BellTel Lofts

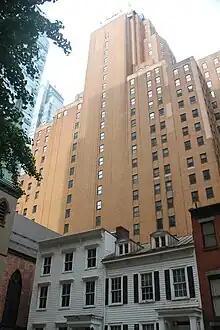
Seen from Duffield Street to the east

In September 1929, the New York Telephone Company announced that it had acquired twelve houses at the northeast corner of Willoughby and Bridge Streets, occupying a lot measuring . The houses were to be replaced by a 23-story building at 101 Willoughby Street, which was to cost $4.5 million. New York Telephone would relocate 3,500 employees from various buildings to the new structure. The houses at Willoughby and Bridge Streets had been razed by November 1929, when the Cauldwell–Wingate Company received the construction contract. By then, the structure was to rise 27 stories and cost about $5.5 million; the structure was to include about . Voorhees, Gmelin & Walker filed plans for the structure at the end of the month. The architects submitted an alteration plan to the Brooklyn Bureau of Buildings in August 1930, which called for three elevators to be installed at a cost of $472,000. During the building's construction, a worker died after falling down the elevator shaft.